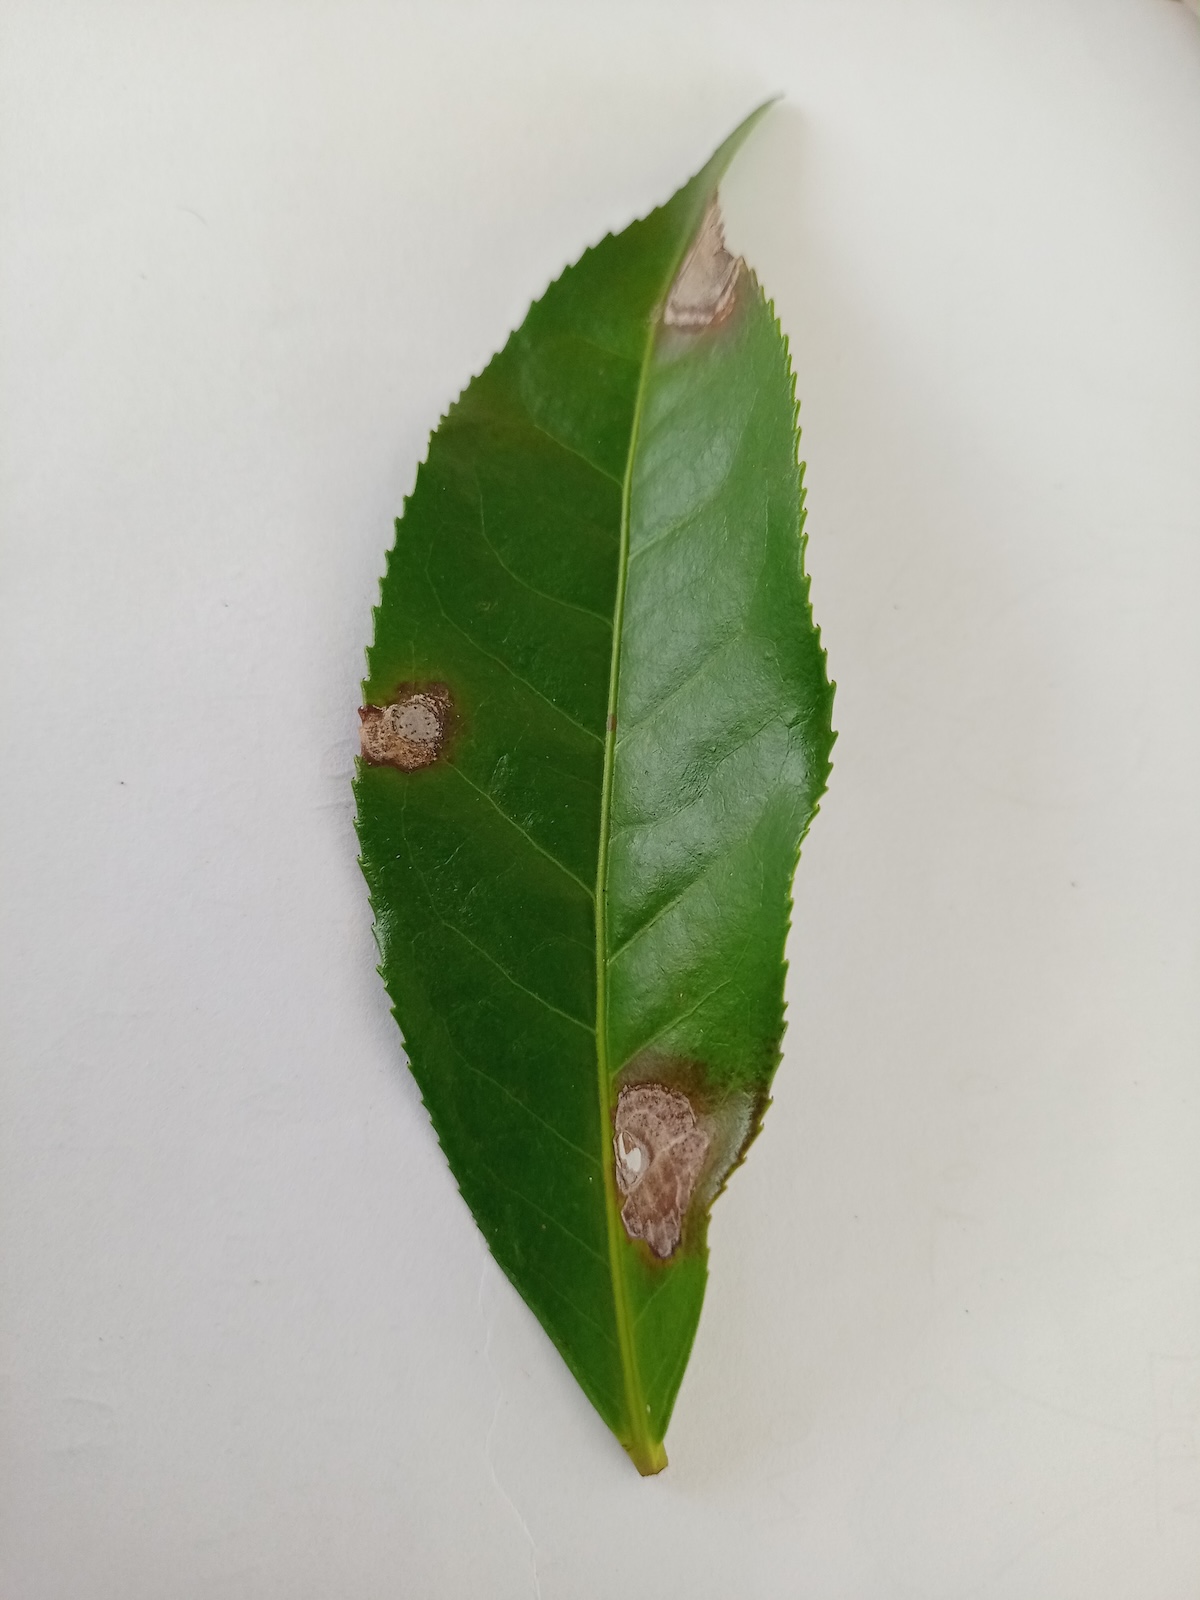
Label: Gray Blight